Avoca, Minnesota

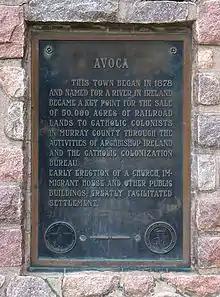
Historical marker in Avoca

In 1879, Avoca was named for the village of Avoca in County Wicklow, Ireland.